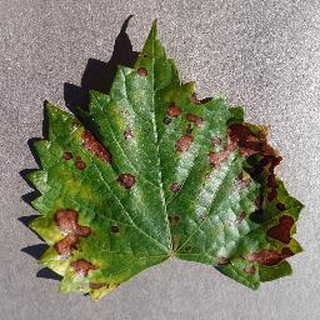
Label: grape_esca_black_measles